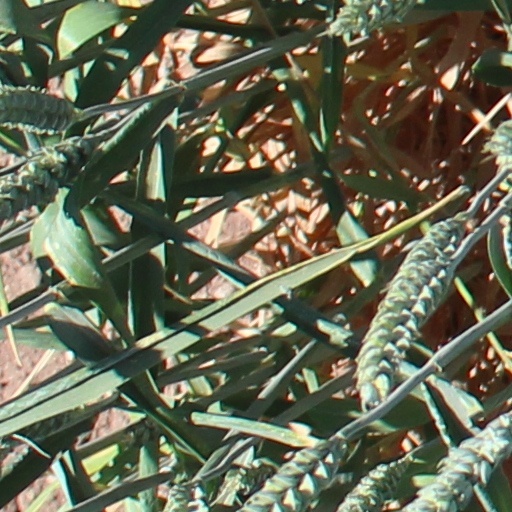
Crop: wheat